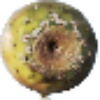
Label: cactus_fruit